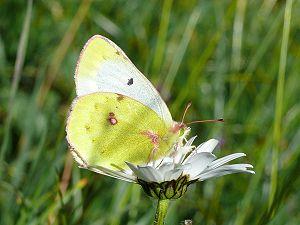
Le Candide est une espèce de lépidoptères de la famille des Pieridae et de la sous-famille des Coliadinae.